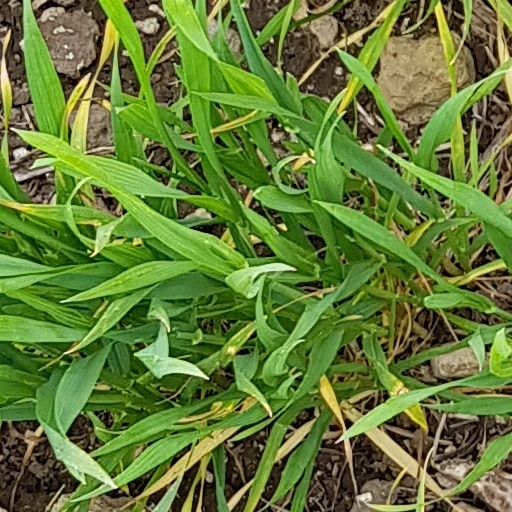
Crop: wheat